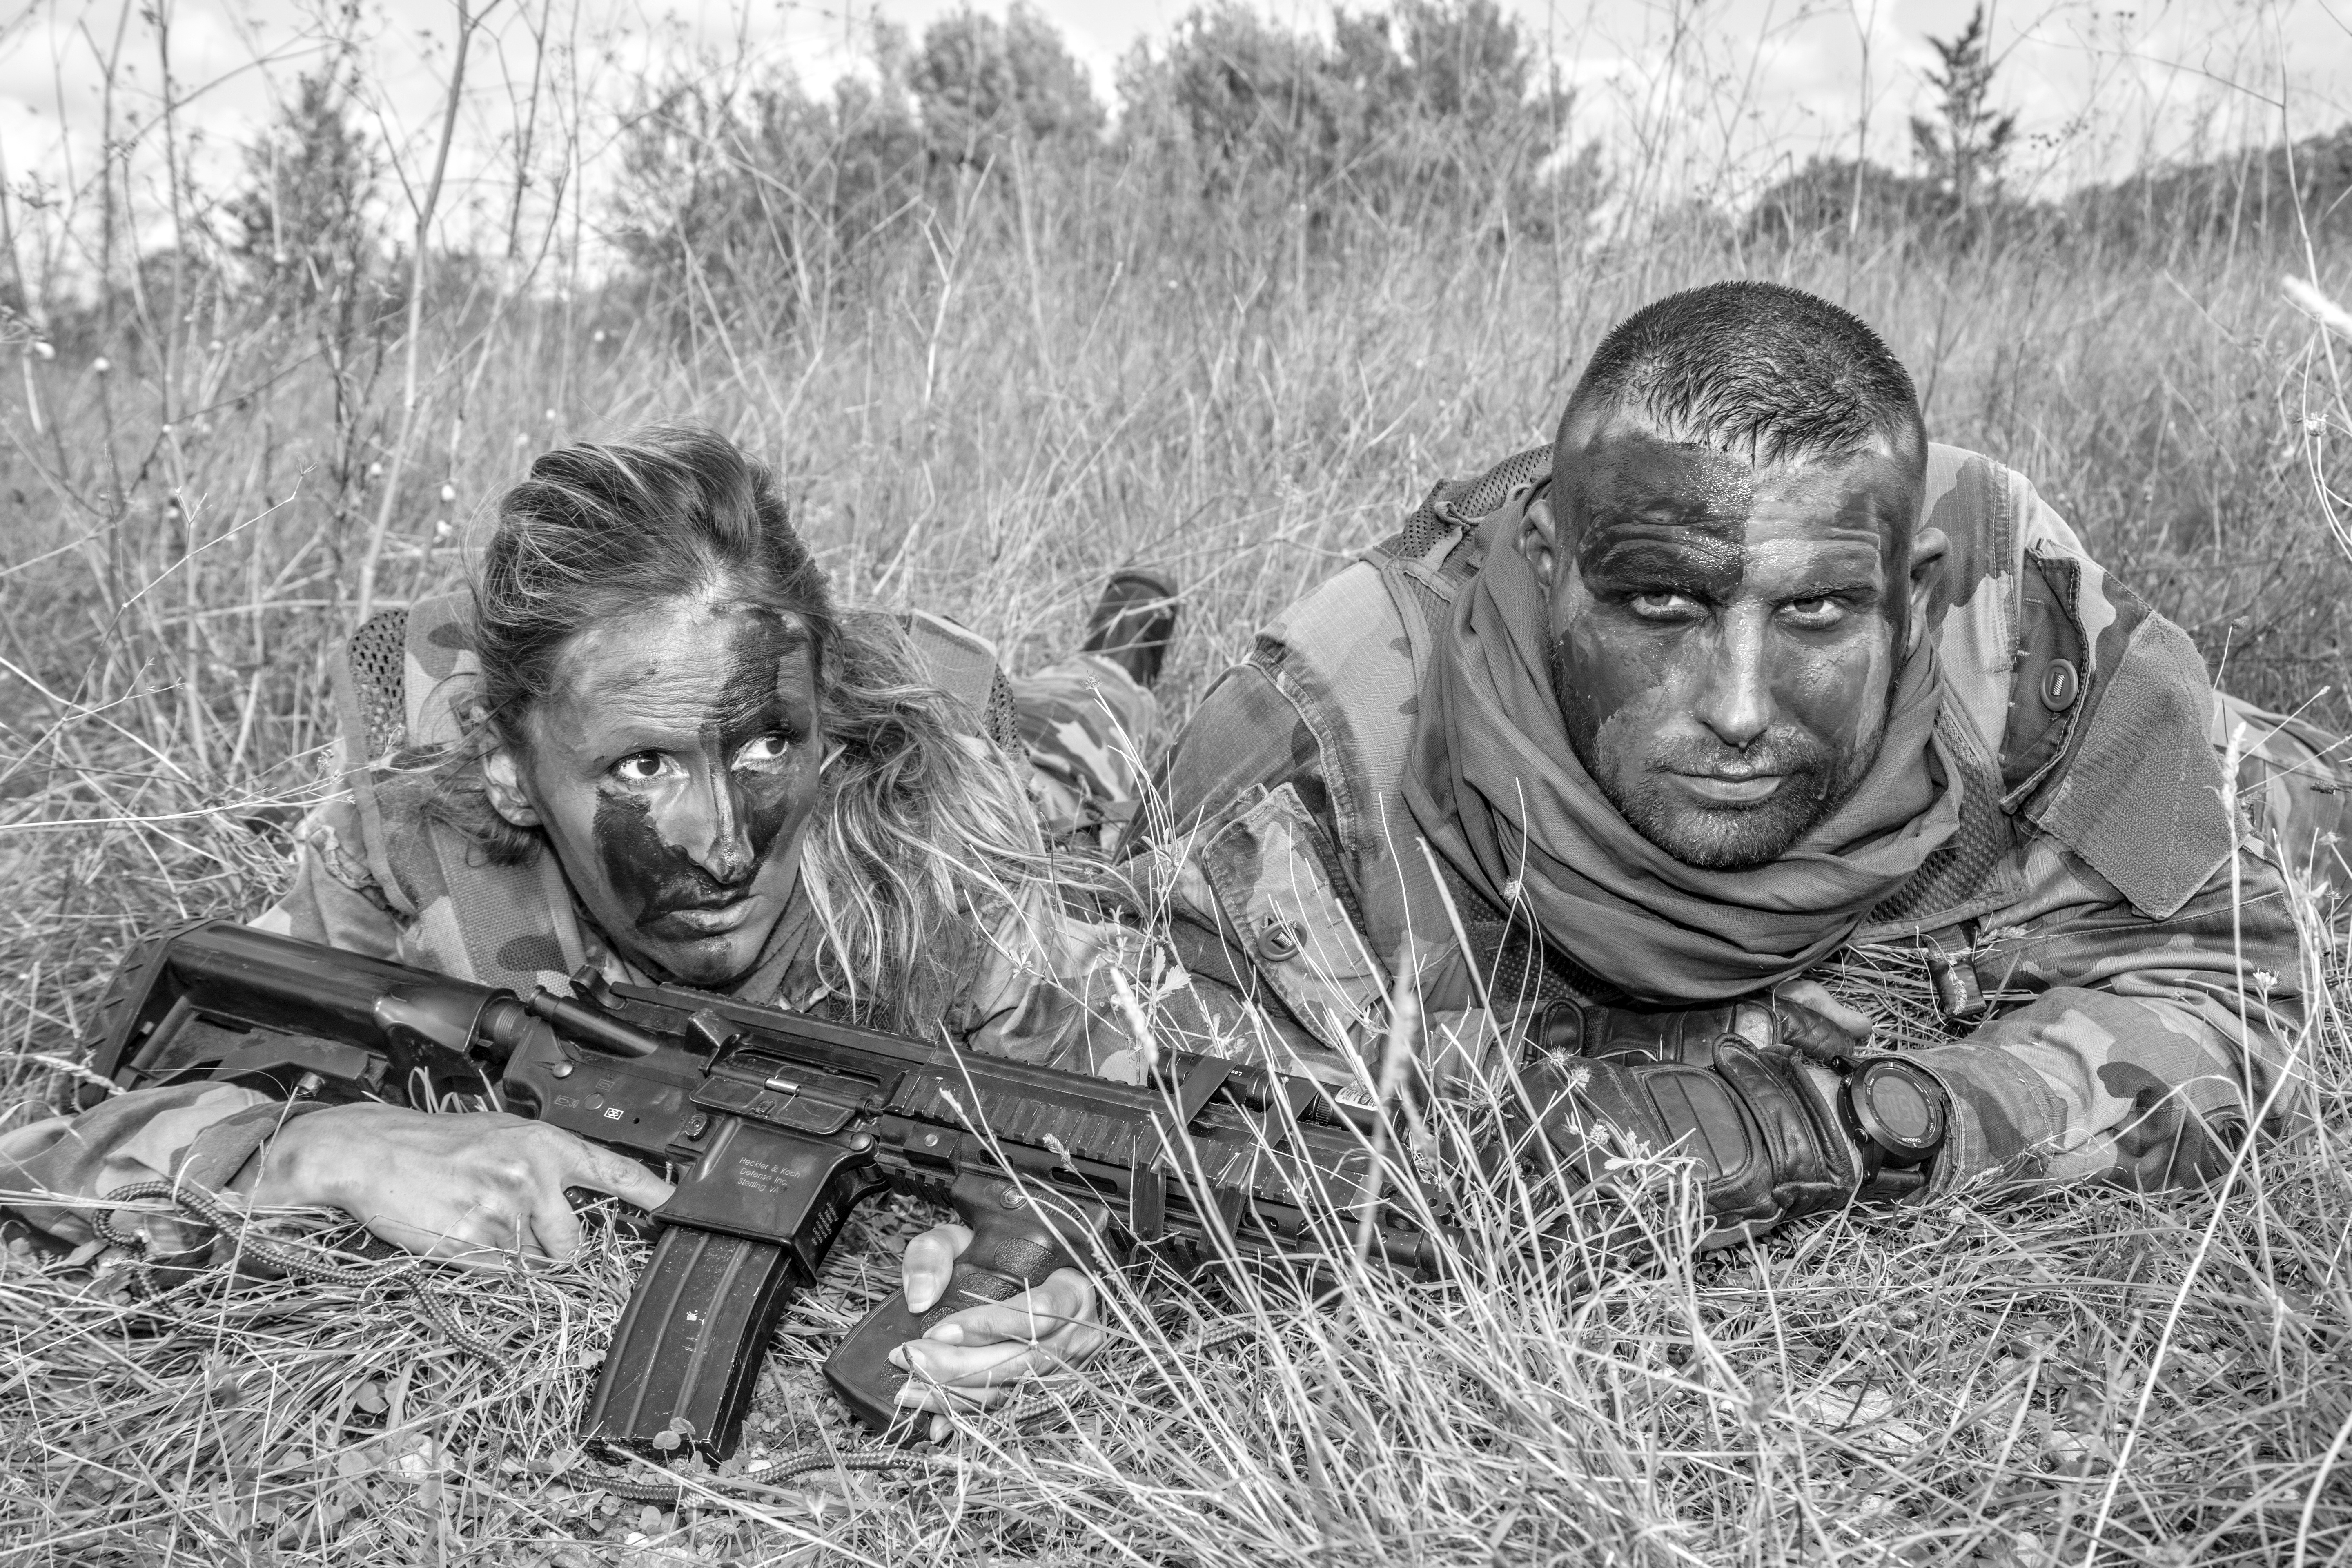
person, black and white, people, boy, military, soldier, army, men, gun, weapons, uniform, brave, troop, uniformed soldiers, monochrome photography